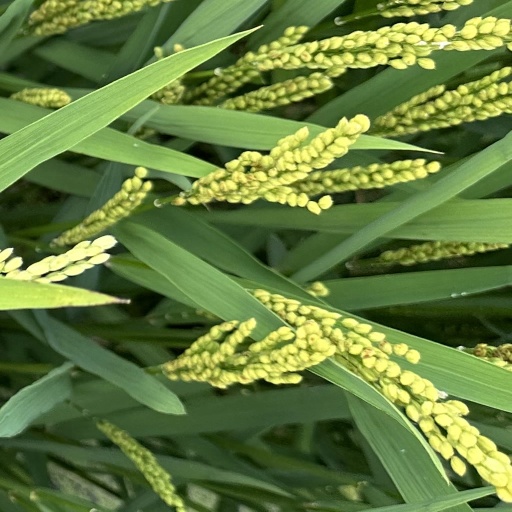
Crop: rice